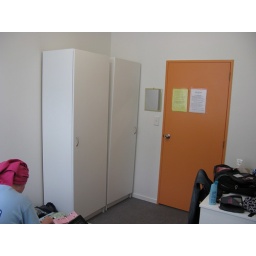
BK Hostel in Auckland - nice orange door reminded us of Knightsbride CBC